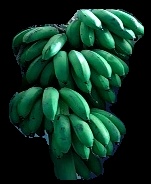
Variety: rasbale
Grade: grade2